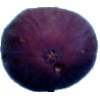
Label: Fig 1